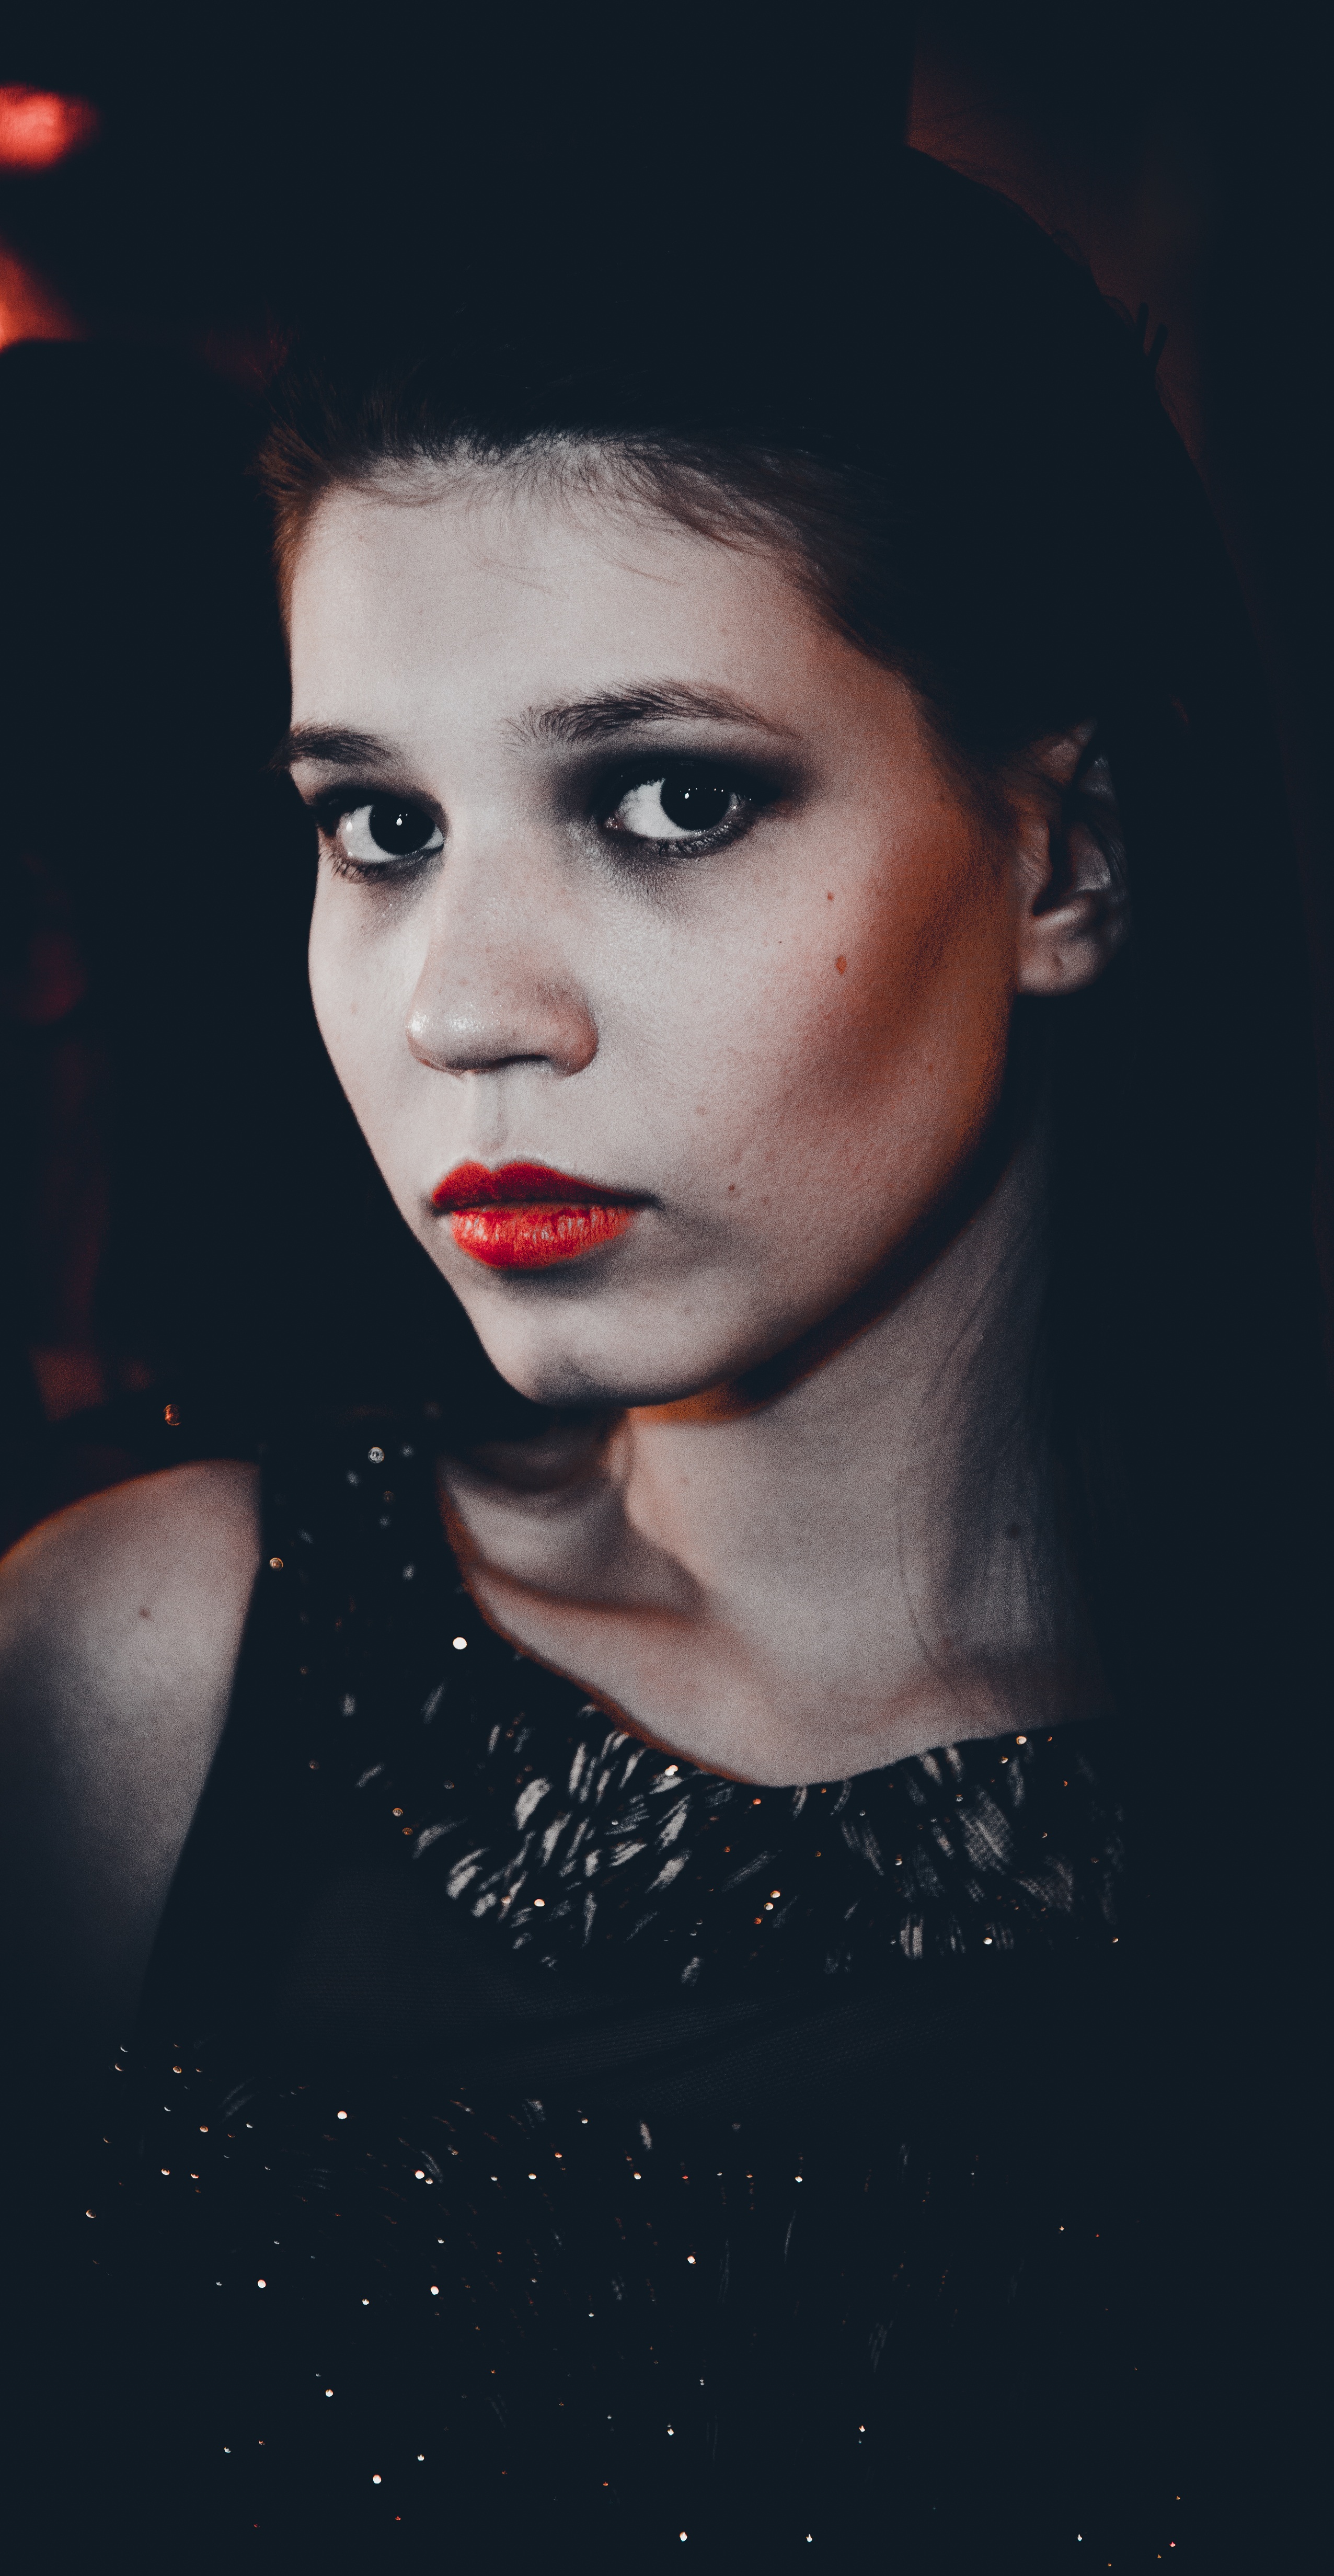
person, girl, woman, hair, photography, view, female, portrait, model, young, red, youth, color, darkness, fashion, black, lady, blonde, jacket, hairstyle, long hair, face, girls, dress, hands, legs, eye, head, skin, beauty, style, armchair, organ, posture, smiles, dark background, cosmetics, erotic, photo shoot, light background, portrait photography